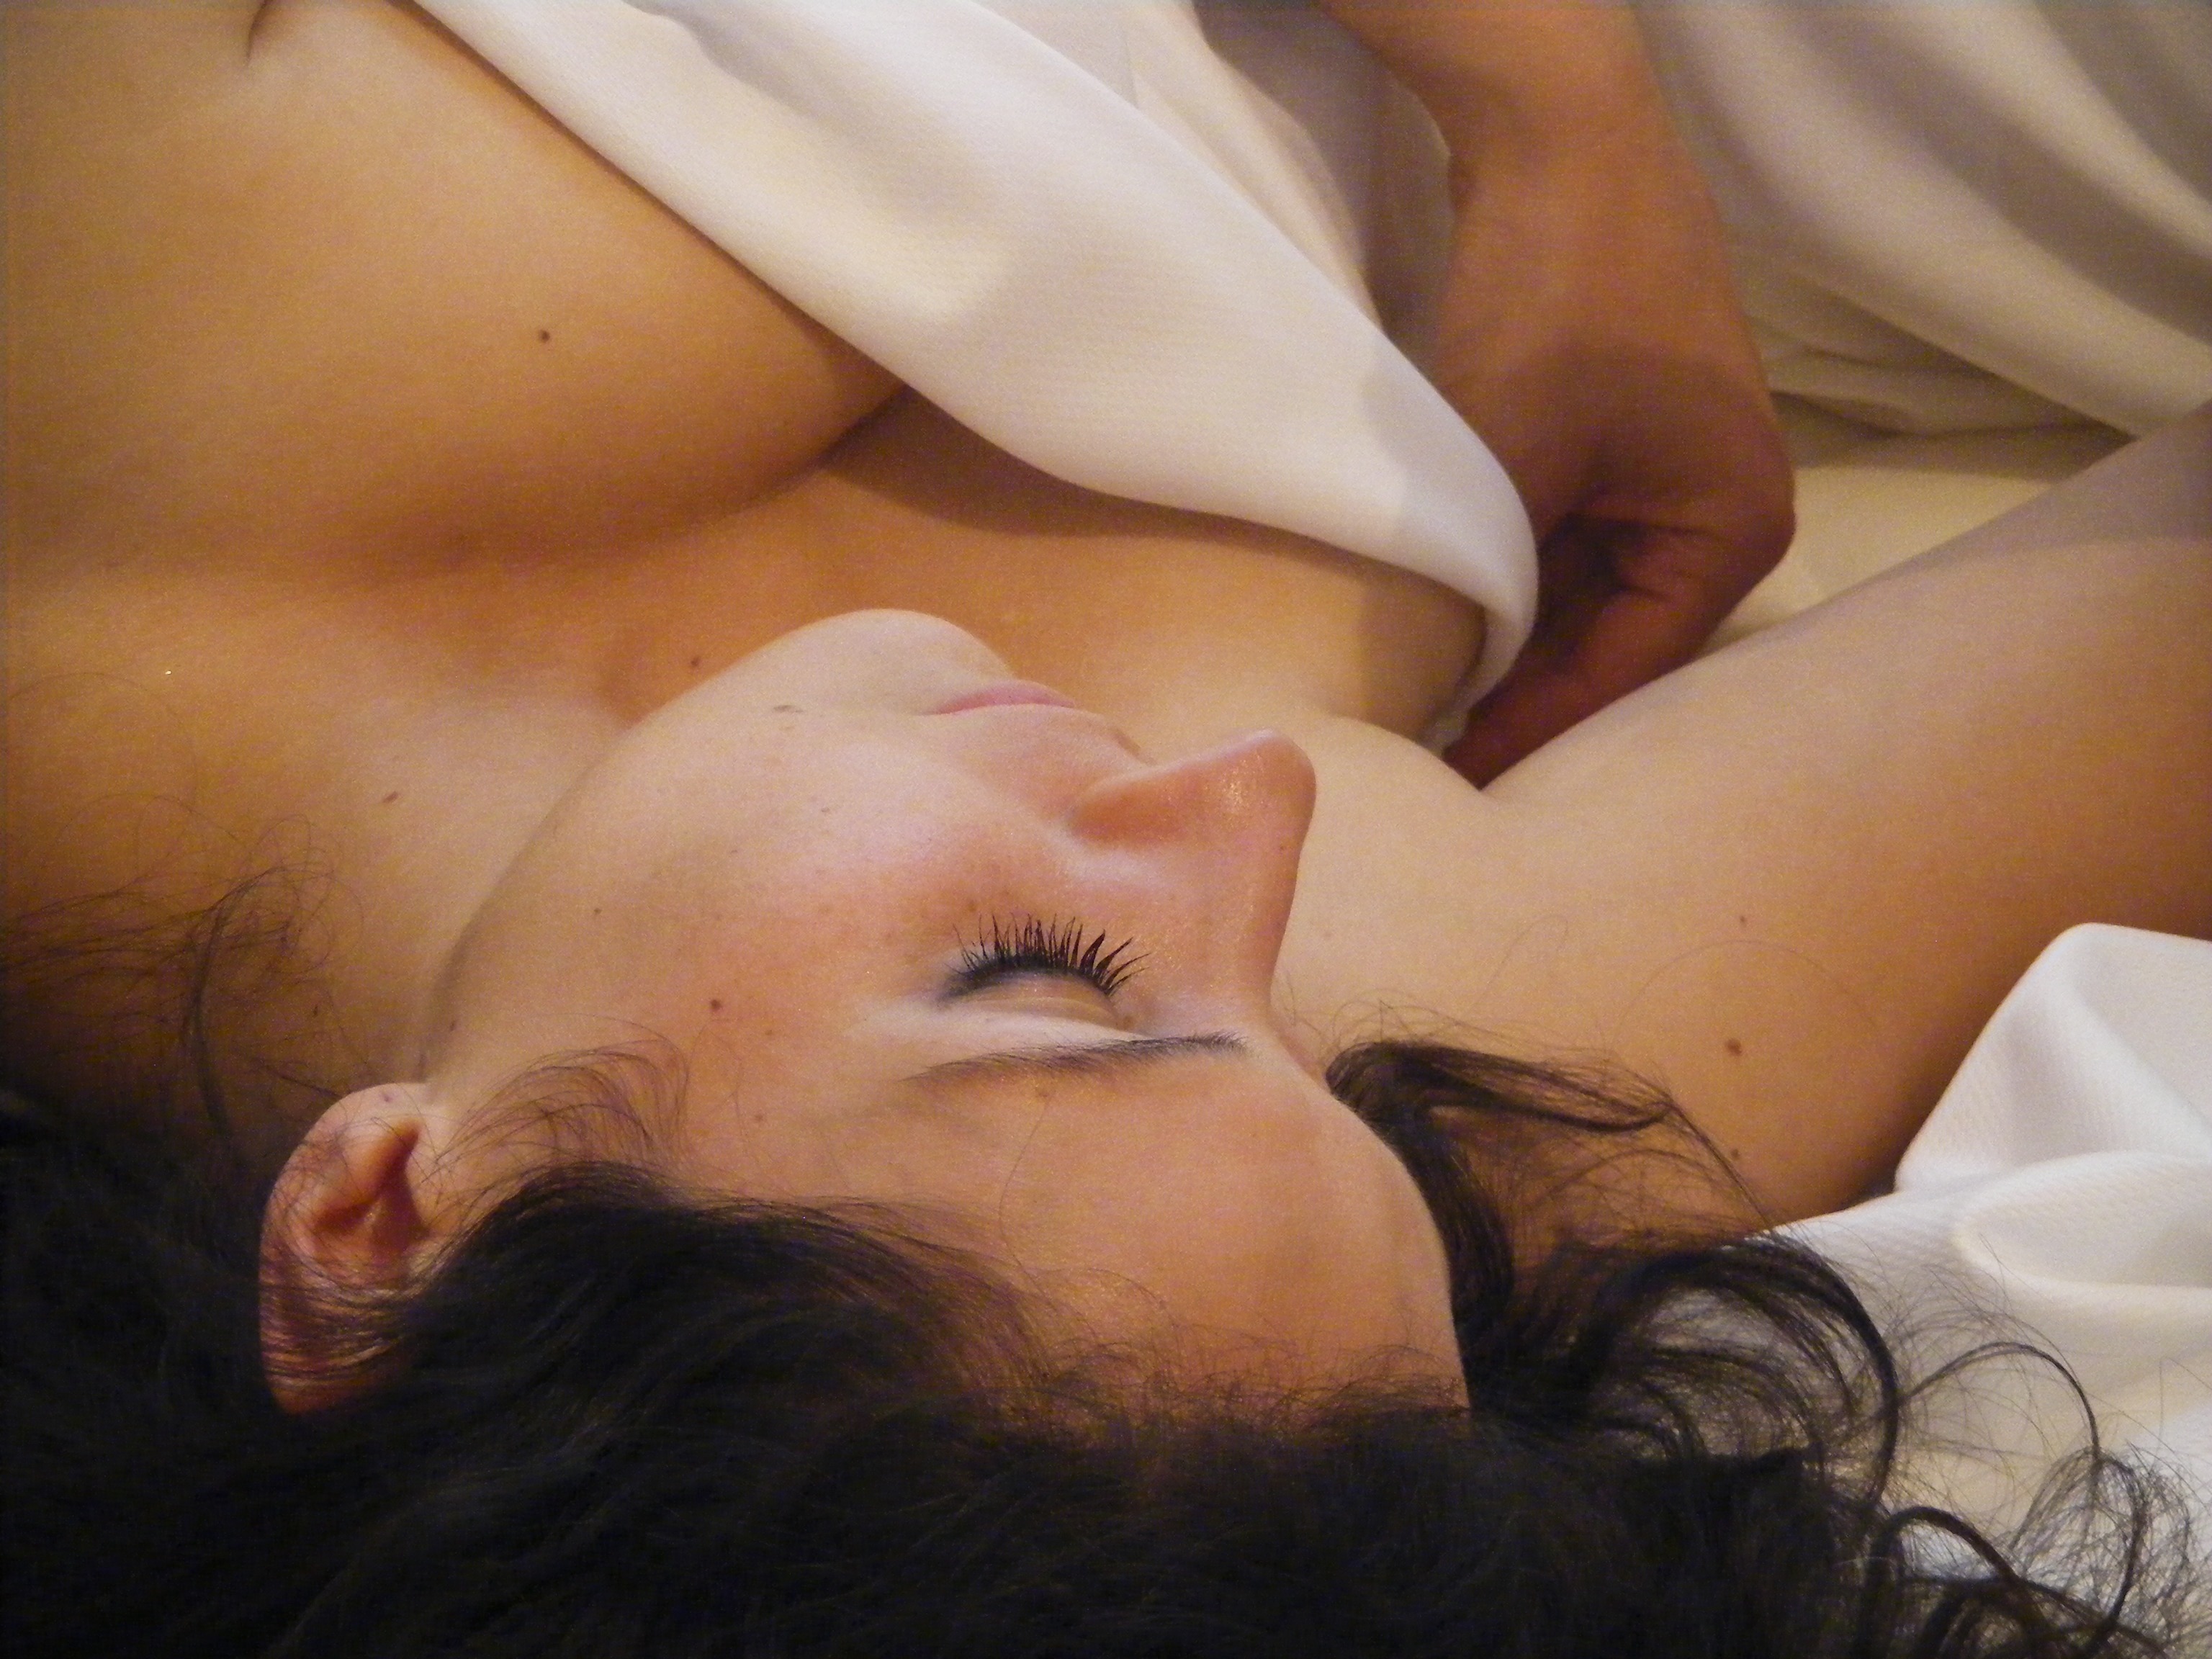
hand, person, girl, woman, leg, love, sadness, mouth, chest, long hair, black hair, dream, women, skin, pose, beauty, nude, erotic, interaction, sense, art model